The Lovin' Spoonful

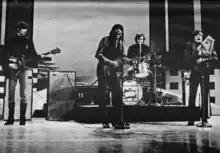
The Spoonful performing for "The Big T.N.T. Show", November1965

Having fired Carl, the Spoonful could no longer play at the Bull's Head and were in need of a new rehearsal space. The band had little money and had been living with Elliot in her Village apartment at the Hotel Albert. The Albert was frequented by many local folk musicians, and the building's proprietors allowed musicians staying there to rehearse in its basement, a decaying space with standing pools of water, chipping walls and a bug infestation. While at the Albert, the band befriended one of the building's permanent residents, Butchie Webber, who often fed them meals. Though the two were not romantic, Webber married Sebastian, so as to prevent him from being drafted into fighting in the Vietnam War. Butler, who still played drums for the Sellouts, auditioned for the Spoonful in the Albert's basement. He impressed the others when he broke a drumstick but continued performing by hitting the cymbal with his hand, cutting it in the process. The band were inspired by Butler's energy and hired him as their drummer.